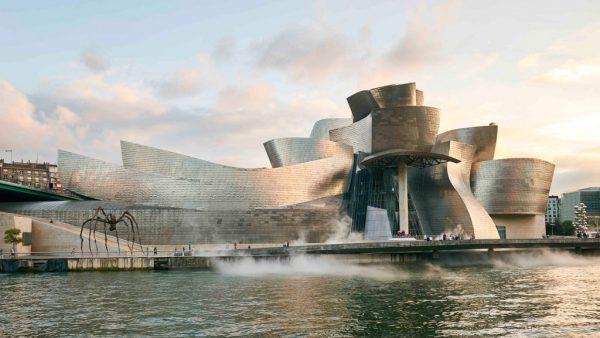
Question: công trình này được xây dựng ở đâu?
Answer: bên cạnh một con sông